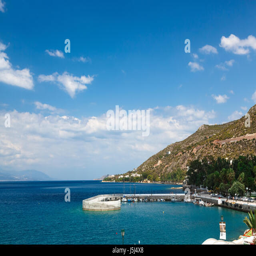
long stone pier into the sea